Tokugawa coinage

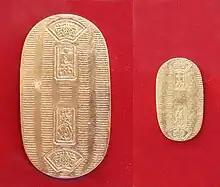
A Keichō koban (minted 1601–95), versus a Man'en koban (minted 1860–67), shows the drastic reduction in gold weight of the koban denomination.

This created a massive outflow of gold from Japan, as foreigners rushed to exchange their silver for "token" silver Japanese coinage and again exchange these against gold, giving a 200% profit to the transaction. In 1860, about 4 million ryōs thus left Japan, that is about 70 tons of gold. This effectively destroyed Japan's gold standard system, and forced it to return to weight-based system with international rates. The Bakufu instead responded to the crises by debasing the gold content of its coins by two thirds, so as to match foreign gold-silver exchange ratios.